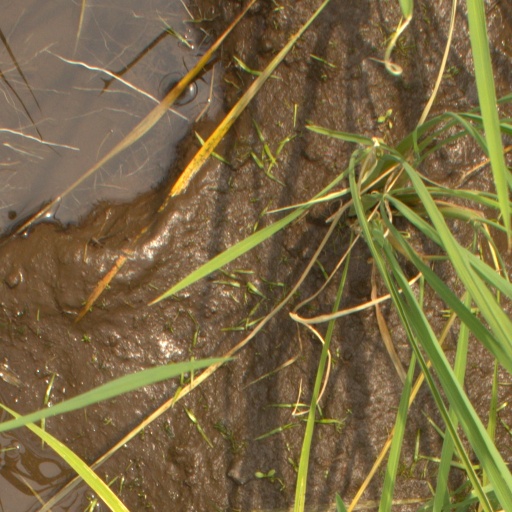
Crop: rice